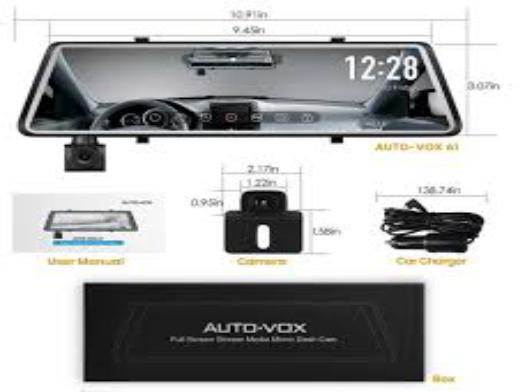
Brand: Autovox
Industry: Transportation